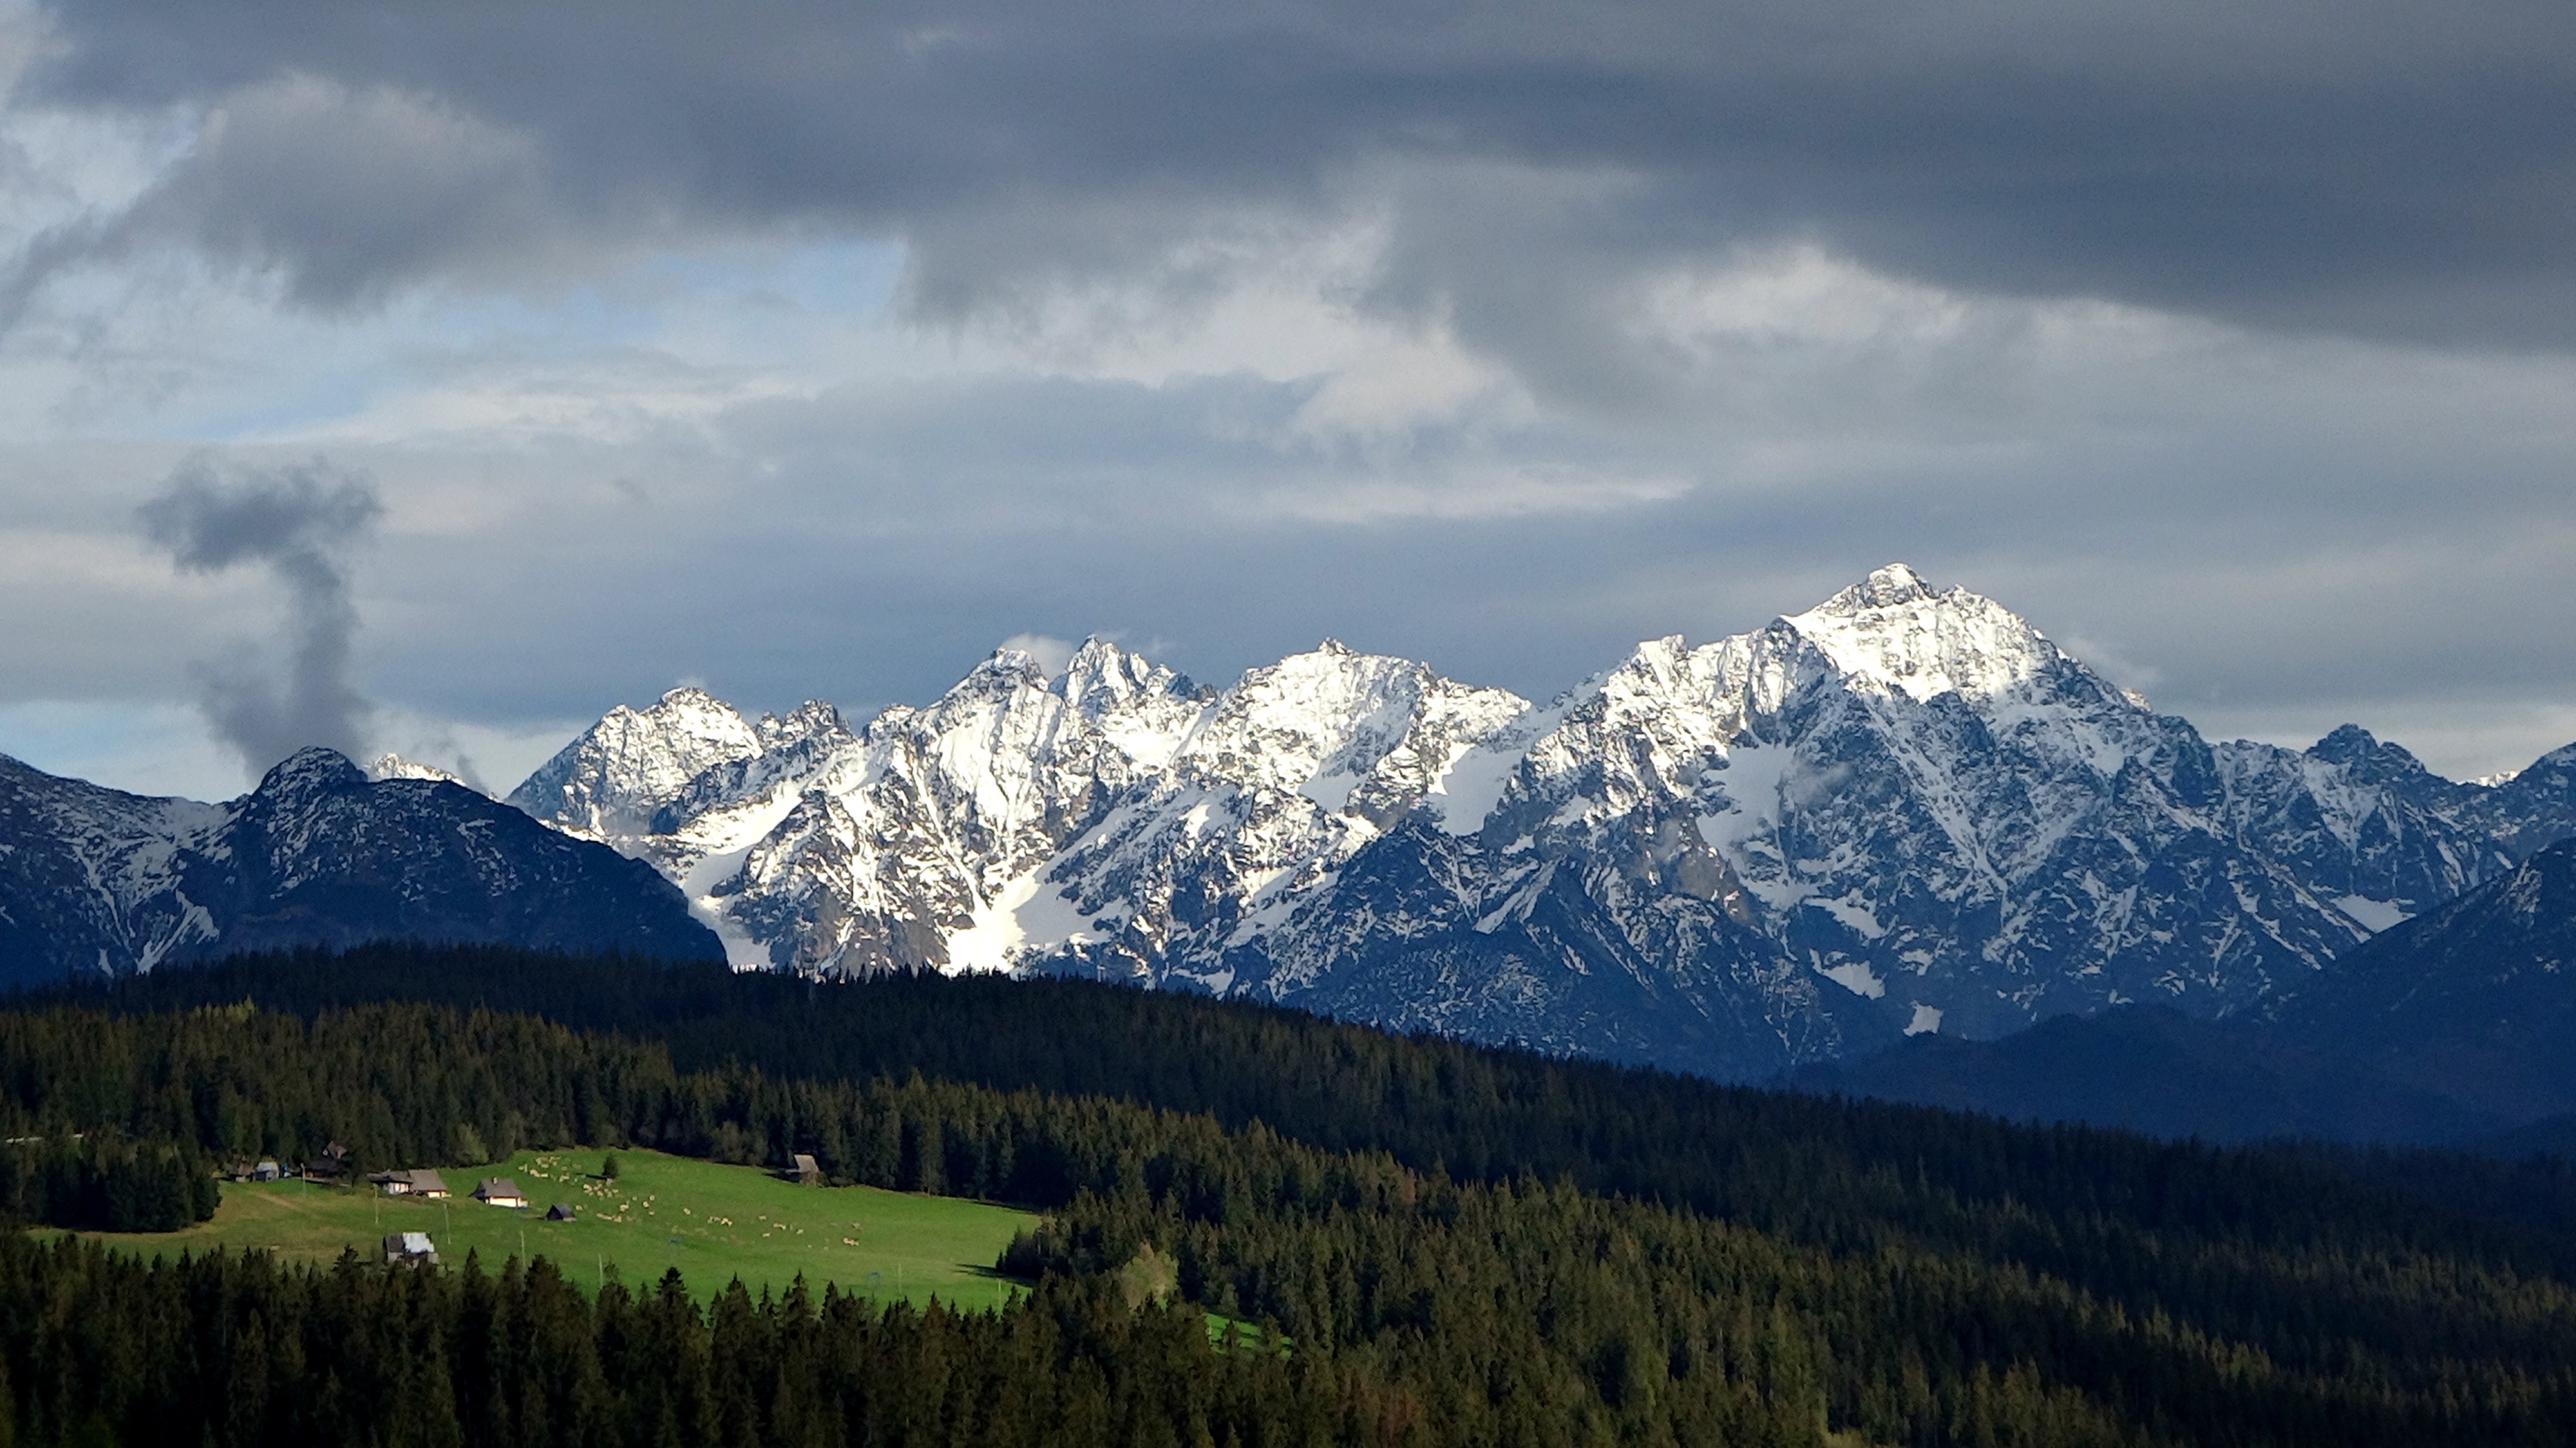
landscape, tree, nature, wilderness, mountain, snow, cloud, meadow, hill, valley, mountain range, weather, tourism, ridge, mountains, alps, poland, plateau, fell, tatry, tops, landform, snow capped mountains, mountain pass, geographical feature, atmospheric phenomenon, mountainous landforms